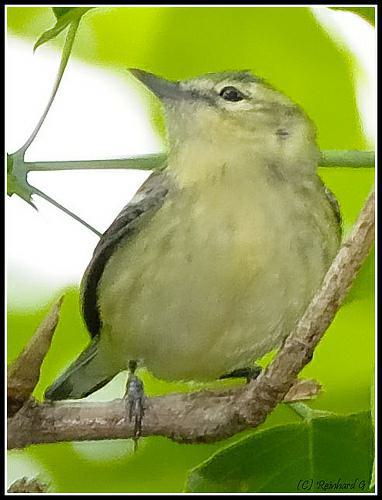
A photo of a cerulean warbler